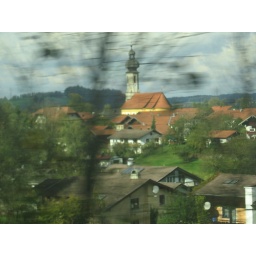
This is the same church as in the previous shot, closer up and with a tree intervening.